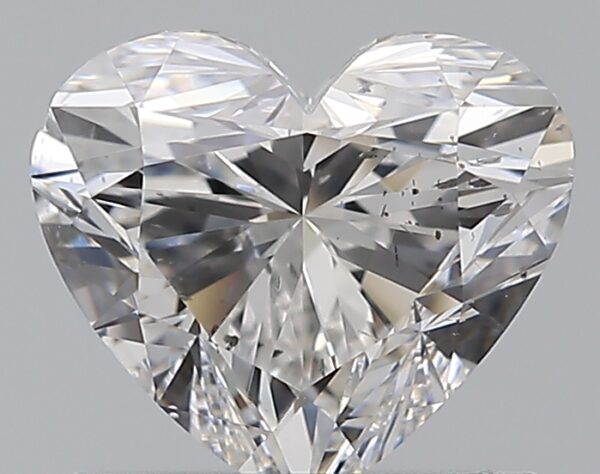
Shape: heart
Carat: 1
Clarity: SI2
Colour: E
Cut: EX
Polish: EX
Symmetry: EX
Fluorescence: M
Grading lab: GIA
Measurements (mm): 6.02 x 6.86 x 4.15